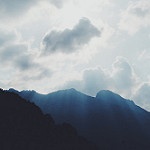
Scene: Outdoor